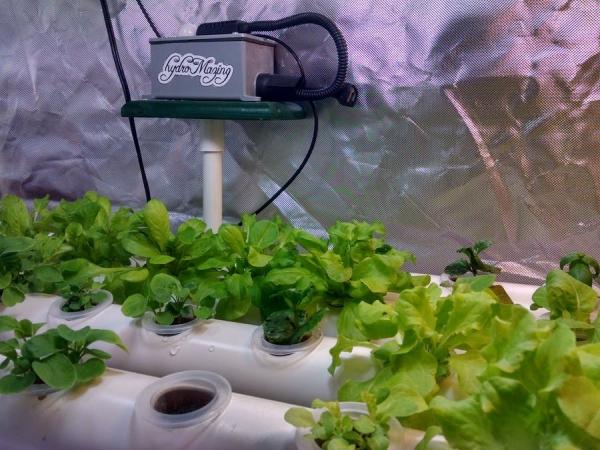
Ni ukulima ambao hauhusishi udongo wowote, ukulima ambao unahusisha maji na mbolea. Ambapo mimea imeweza kupandwa kwa mabomba, kupitia kwenye mistari mistari. Kuna mashine yenye inaonekana pale juu kwa ajili ya kuwezesha mimea hii, usambazaji wa mbolea na hata pia maji kwa kiwango kizuri kwa ajili ya ufanikisho wa mbolea.